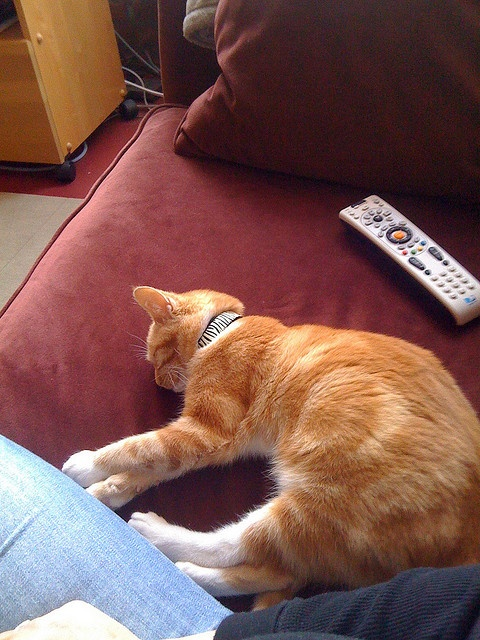
The cat is taking a nap by the remote.
An orange cat resting next to a person and a remote control, on a couch.
Sleeping kitty between a human and a remote.
A cat is sleeping on a couch next to a person.
A cat is sleeping on a couch with a remote nearby.